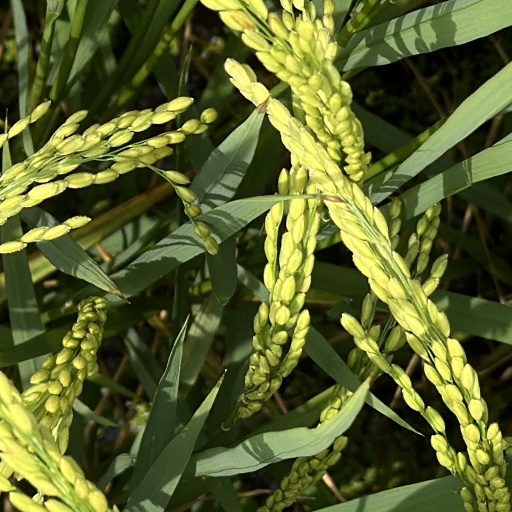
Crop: rice